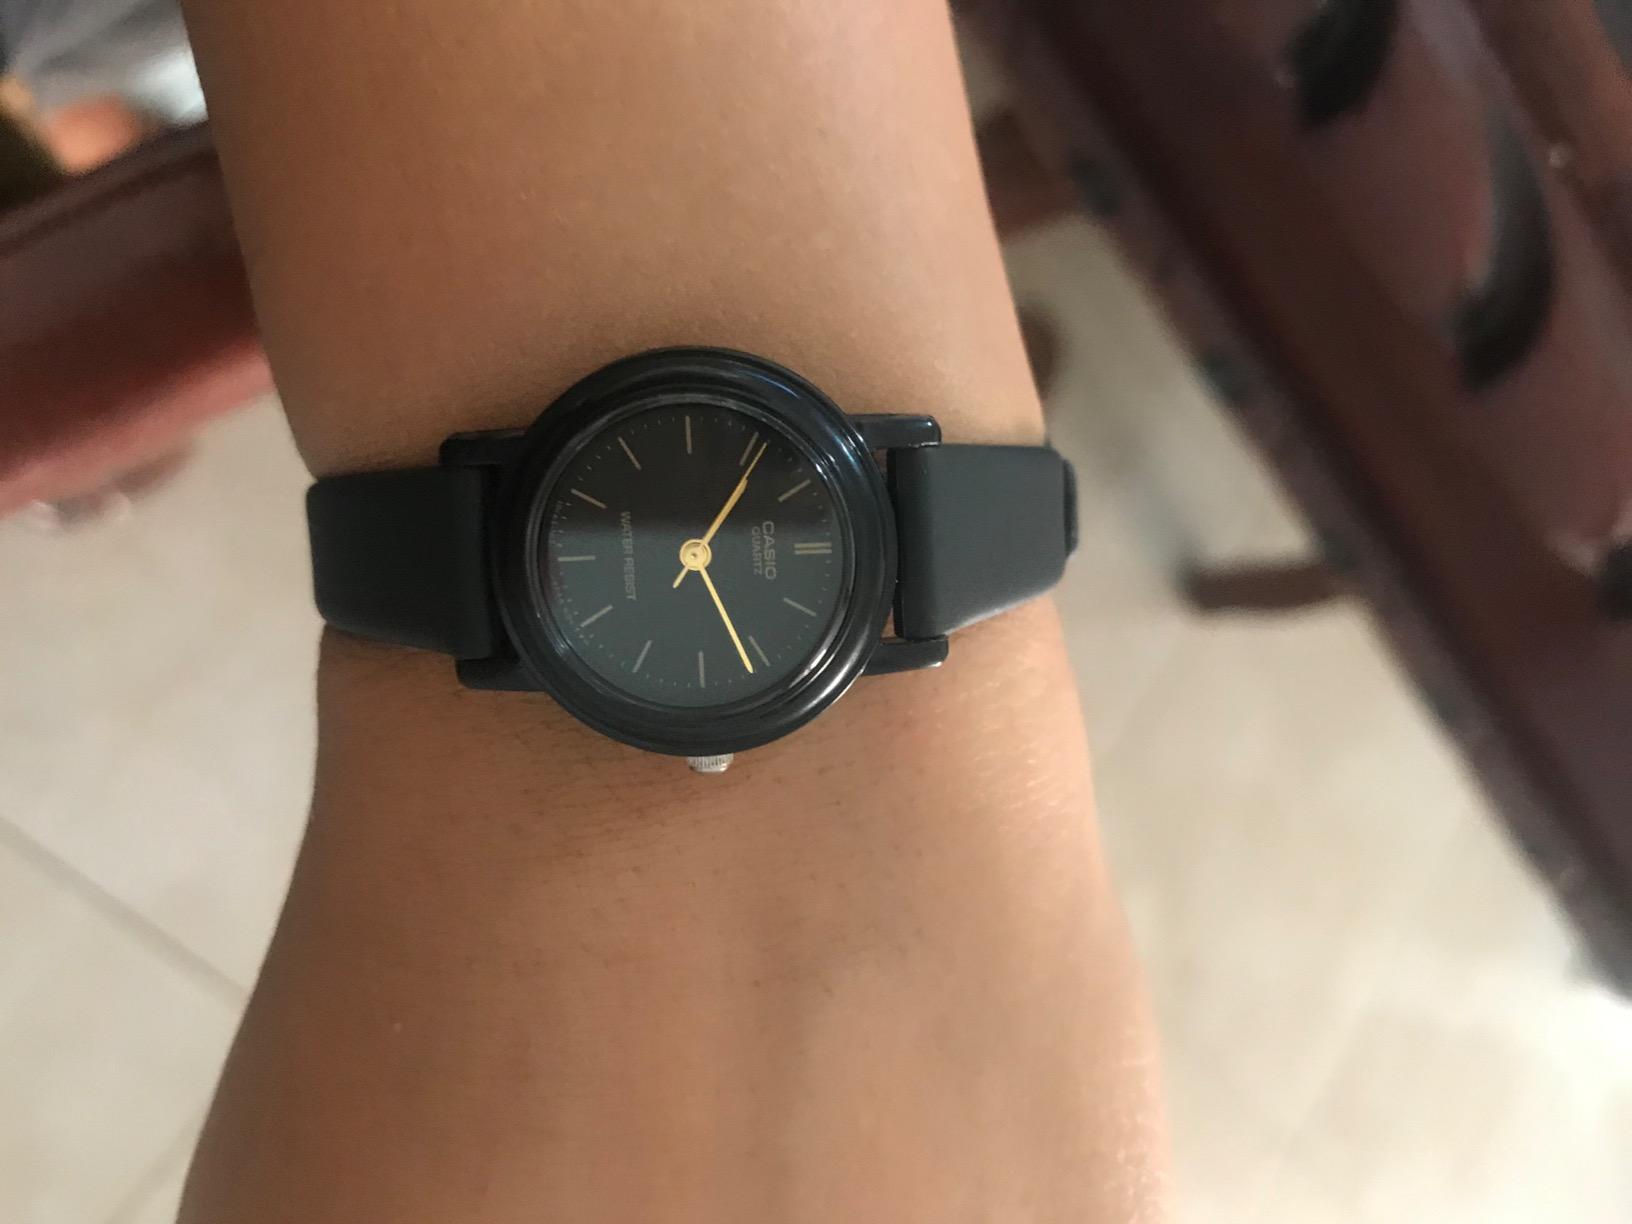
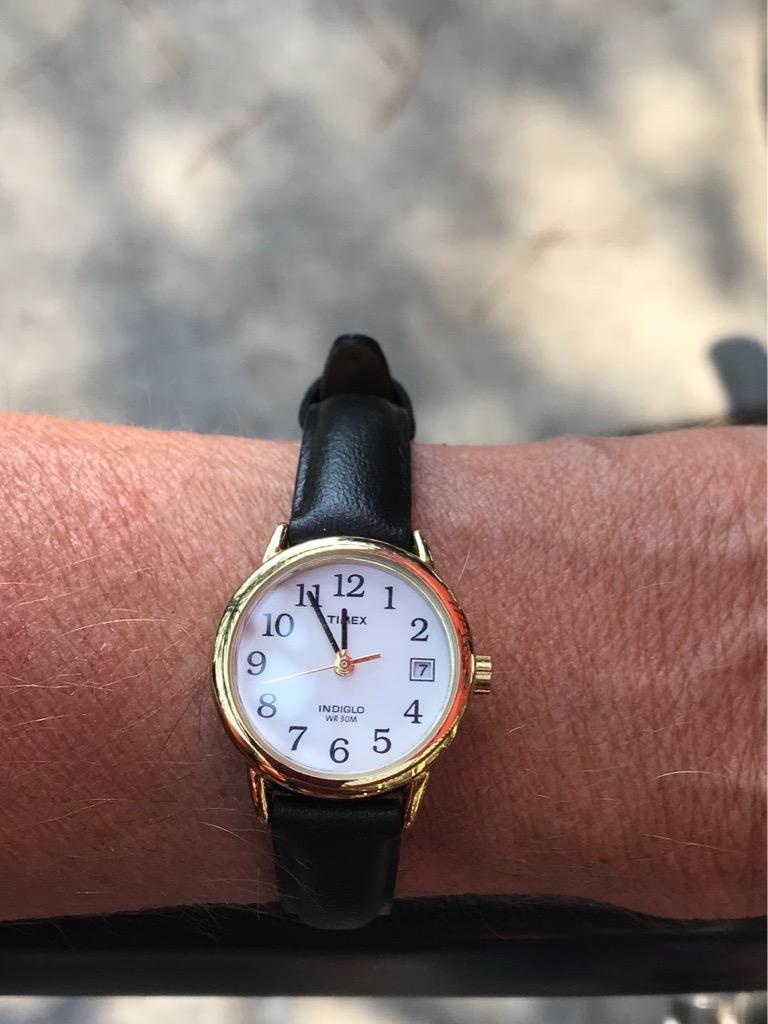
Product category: accessories_watch
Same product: no